Busan Museum of Art

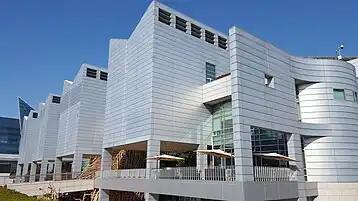
Museum exterior (2018)

The Busan Museum of Art is a museum in Busan, South Korea.